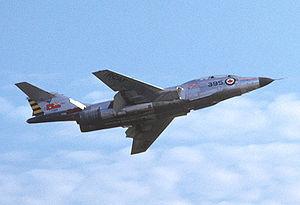
RCAF CF 101B Voodoo (17395) au Pageant Aérien de 1962 à Bagotville, Québec, Canada.
Le McDonnell CF-101 Voodoo était un intercepteur tous-temps utilisé par la Royal Canadian Air Force et les Canadian Armed Forces entre 1961 et 1984. Ils furent initialement produits par la McDonnell Aircraft Corporation de Saint-Louis, dans le Missouri, aux États-Unis, pour le compte de l'armée de l'air américaine, sous la désignation de F-101 Voodoo, puis vendus au Canada.